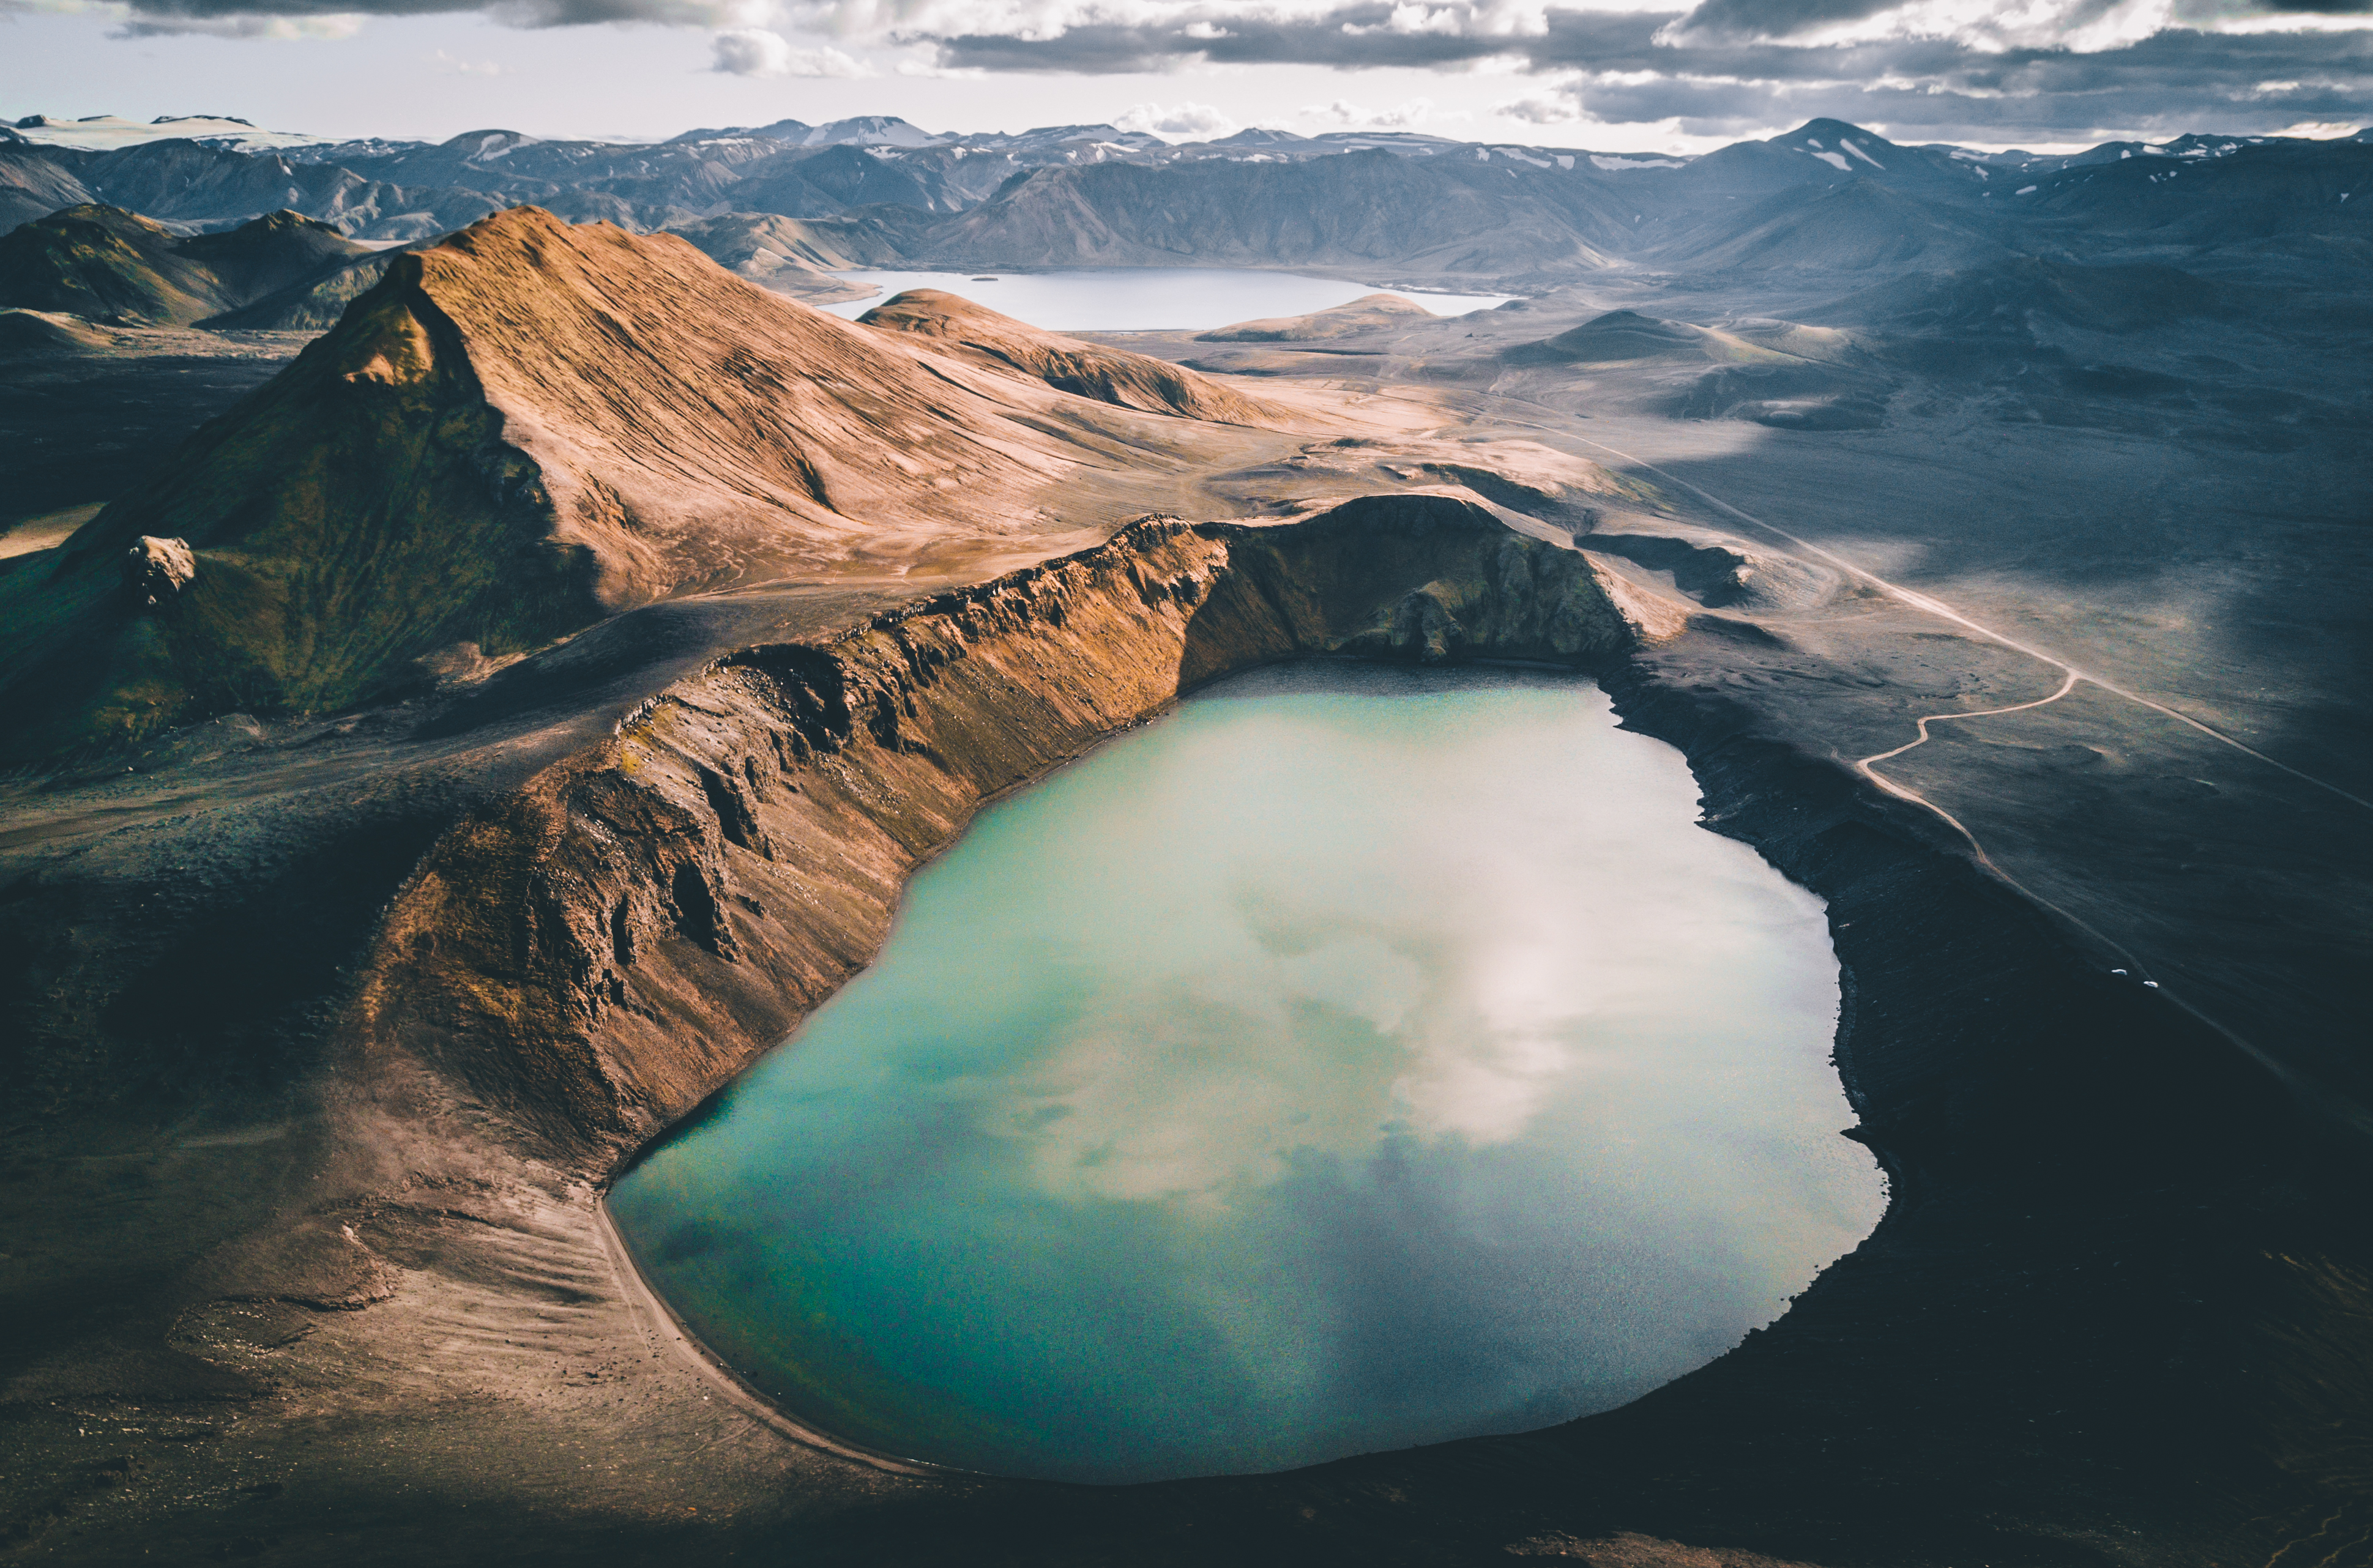
ice, iceberg, sky, natural landscape, atmospheric phenomenon, glacier, glacial lake, sea ice, ice cap, mountain, cloud, polar ice cap, glacial landform, atmosphere, arctic, mountain range, ocean, lake, world